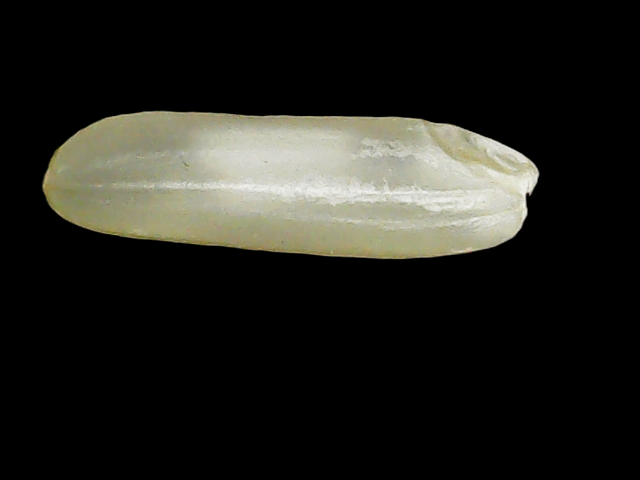
Rice variety: Binadhan21